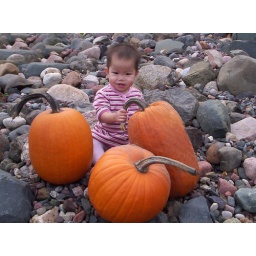
PS'd the rocks over the grass, and the dirt off the Punkin. Oh and the schmutz on her face from when she fell